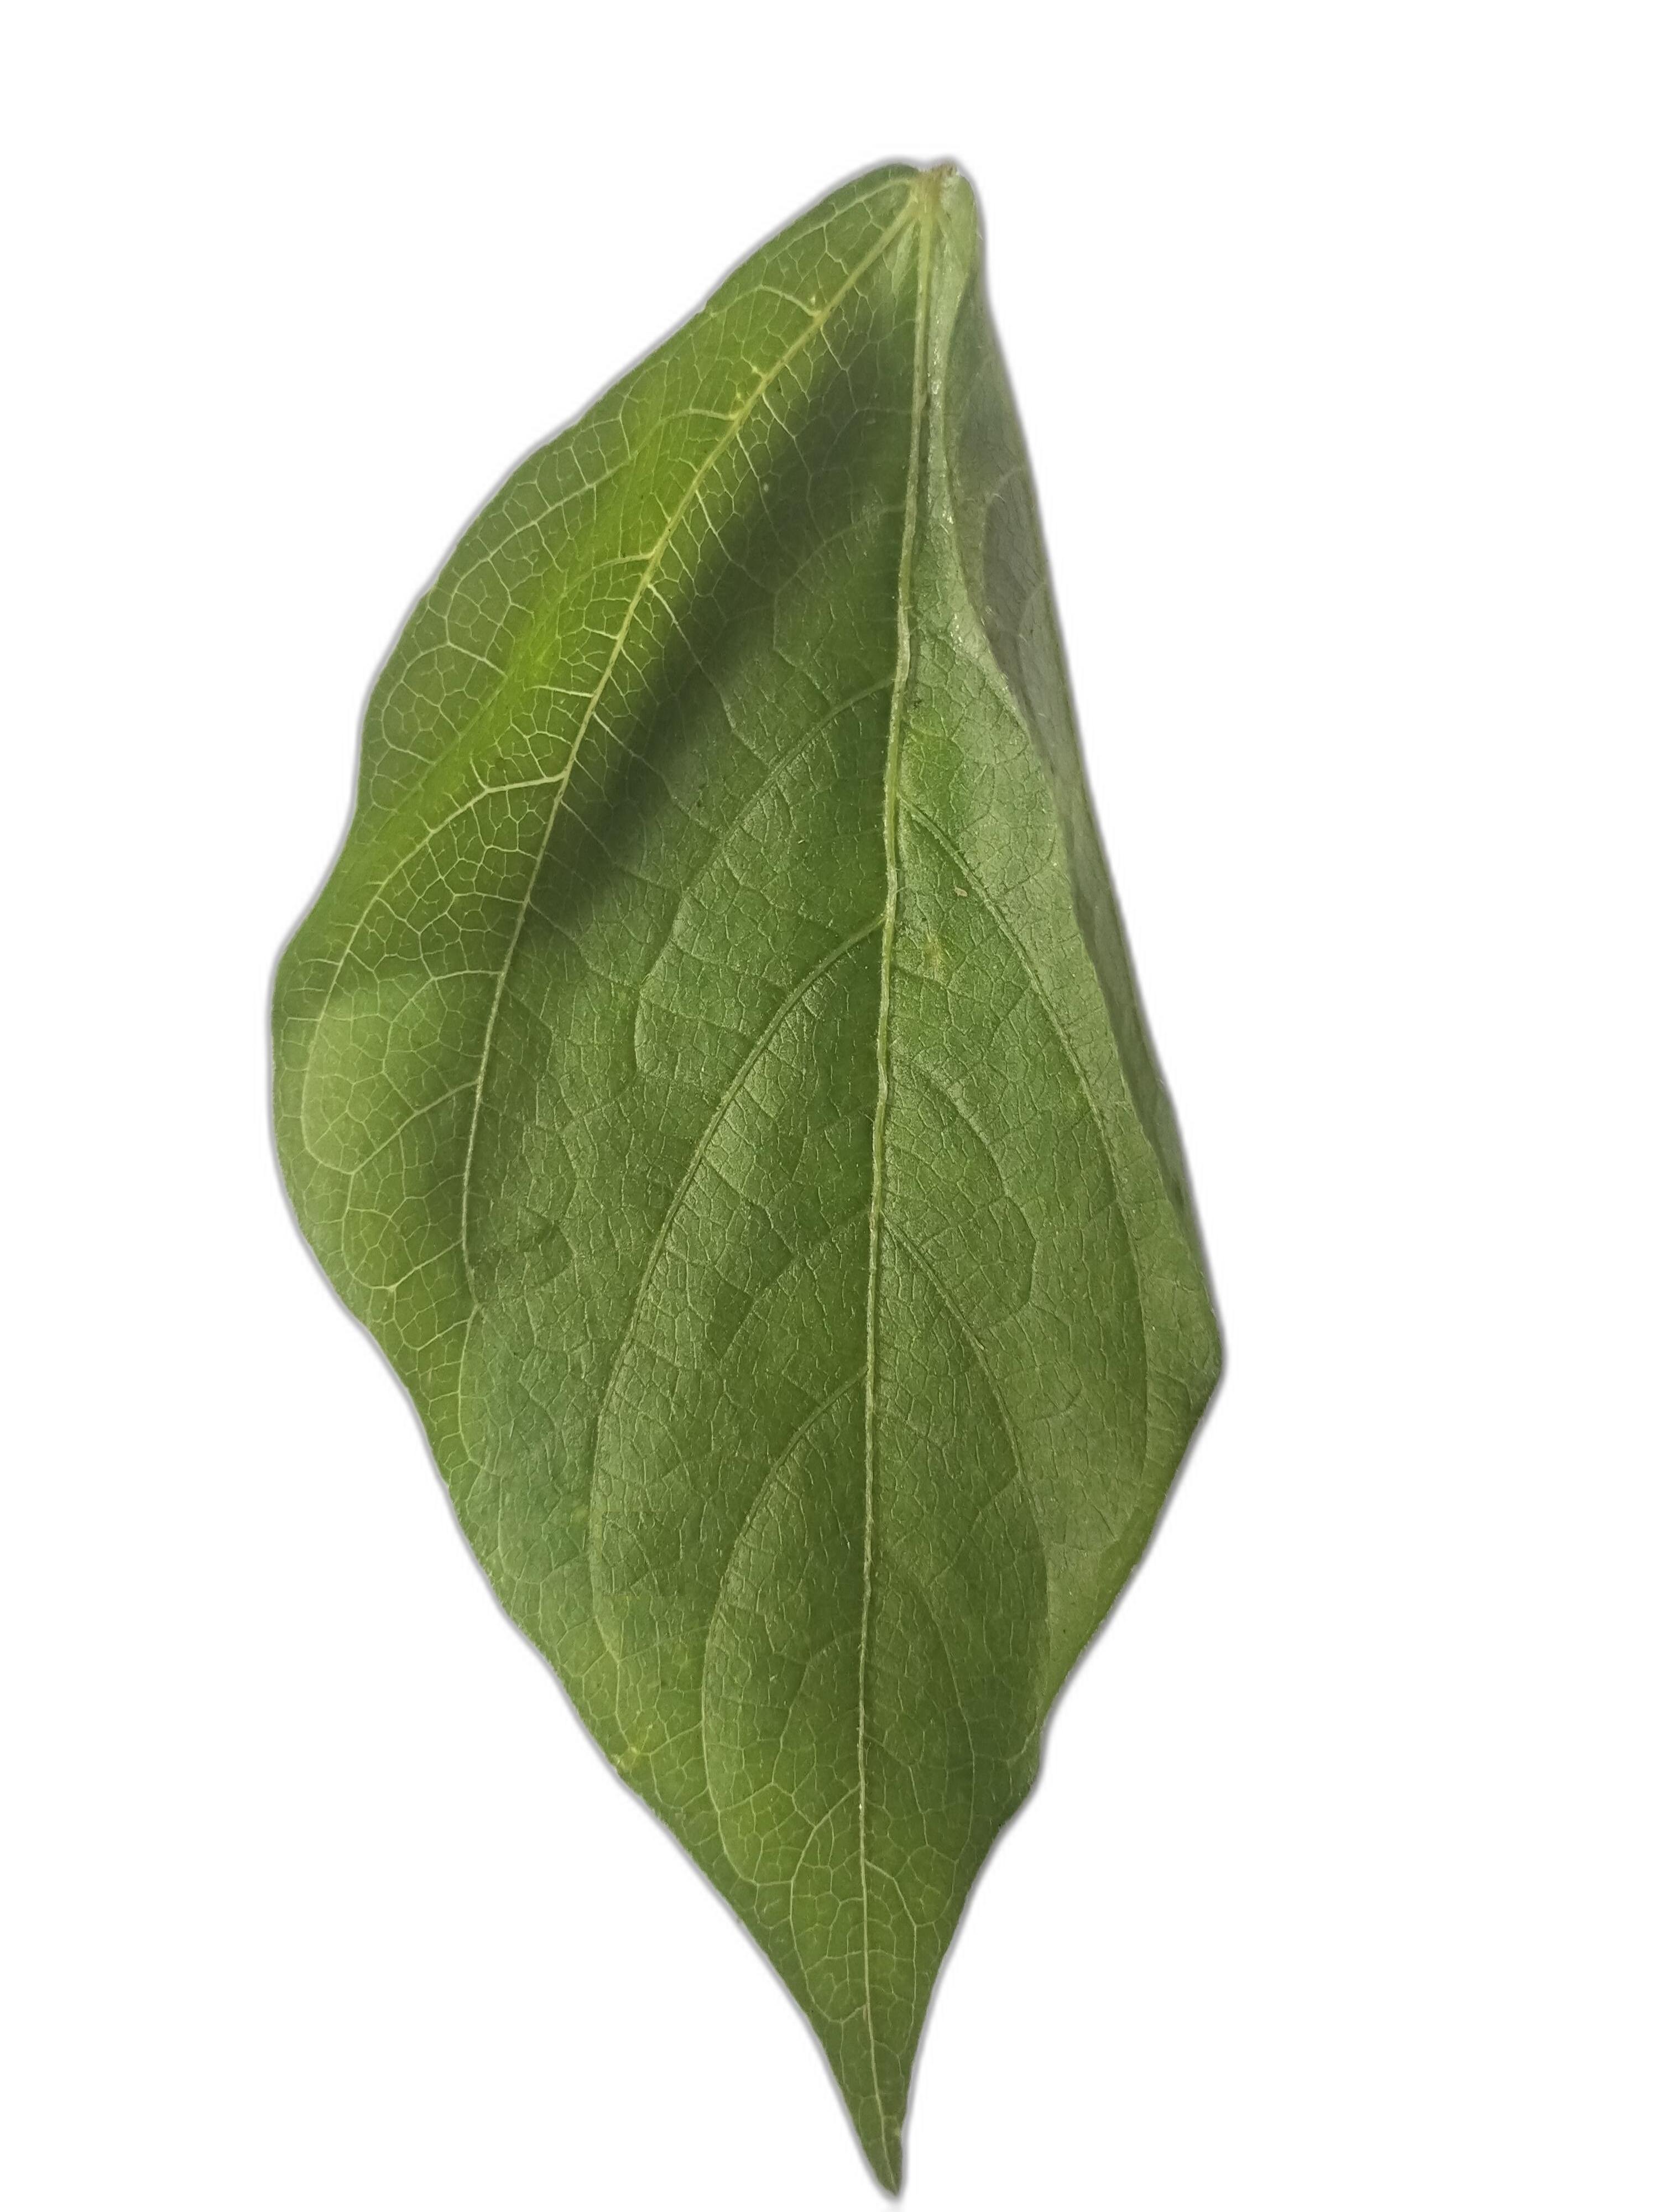
Label: Healthy